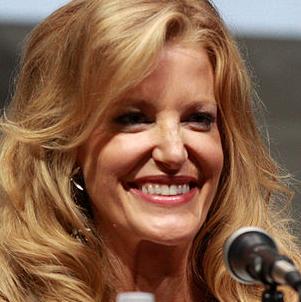
Age: 44